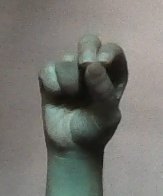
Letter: gaaf